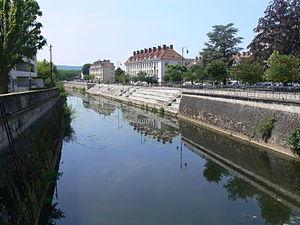
Le Durgeon et le quai Yves-Barbier à Vesoul (Haute-Saône)
Liste des cours d'eau qui traversent, en partie ou en totalité, le département de la Haute-Saône. La liste présente les cours d'eau, généralement de plus de 10 km de longueur sauf exceptions, par ordre alphabétique, par fleuves et bassin versant, par station hydrologique, puis par organisme gestionnaire ou organisme de bassin. Ces cours d'eau représentent 3 449 km répartis en 1 397 km de cours d'eau de première catégorie et 2 052 km de cours d'eau de deuxième catégorie.
Vesoul est une commune de l'est de la France, préfecture du département de la Haute-Saône en région Bourgogne-Franche-Comté et chef-lieu de cantons et d'arrondissement. La ville est aussi le siège de la communauté d'agglomération de Vesoul et du pays de Vesoul et du Val de Saône. Elle fait partie de la région culturelle et historique de Franche-Comté. Située au nord de la Métropole Rhin-Rhône, Vesoul compte, en 2015, 15 058 habitants intra-muros et l'aire urbaine de Vesoul totalise 59 262 habitants. Ses habitants sont appelés Vésuliens.
Yves Barbier, né le 1ᵉʳ décembre 1893 à Augicourt, département de la Haute-Saône, et mort le 19 août 1944 à Norges-la-Ville, est un résistant français. Il était, de fonction, ingénieur du cadastre à Vesoul.
La population de Vesoul se caractérise par une évolution croissante depuis le début des années 1950 jusqu'à une légère diminution à partir des années 1980. La population vésulienne est comparable à une préfecture départementale. La ville atteint son pic démographique en 1982, avec 18 412 habitants. Administrativement, sa fonction de préfecture confirme son rôle de principal centre urbain du département de Haute-Saône. La démographie varie comme toutes les villes, en fonction des statistiques de la ville. La densité de population vésulienne est relativement élevée.
Le Durgeon est une rivière française qui coule entièrement dans le département de la Haute-Saône, en région Bourgogne-Franche-Comté. C'est un affluent de la Saône en rive gauche et donc sous-affluent du Rhône. Durgeon, affluent de la Saône possède un paronyme appelé Drugeon, affluent du Doubs.